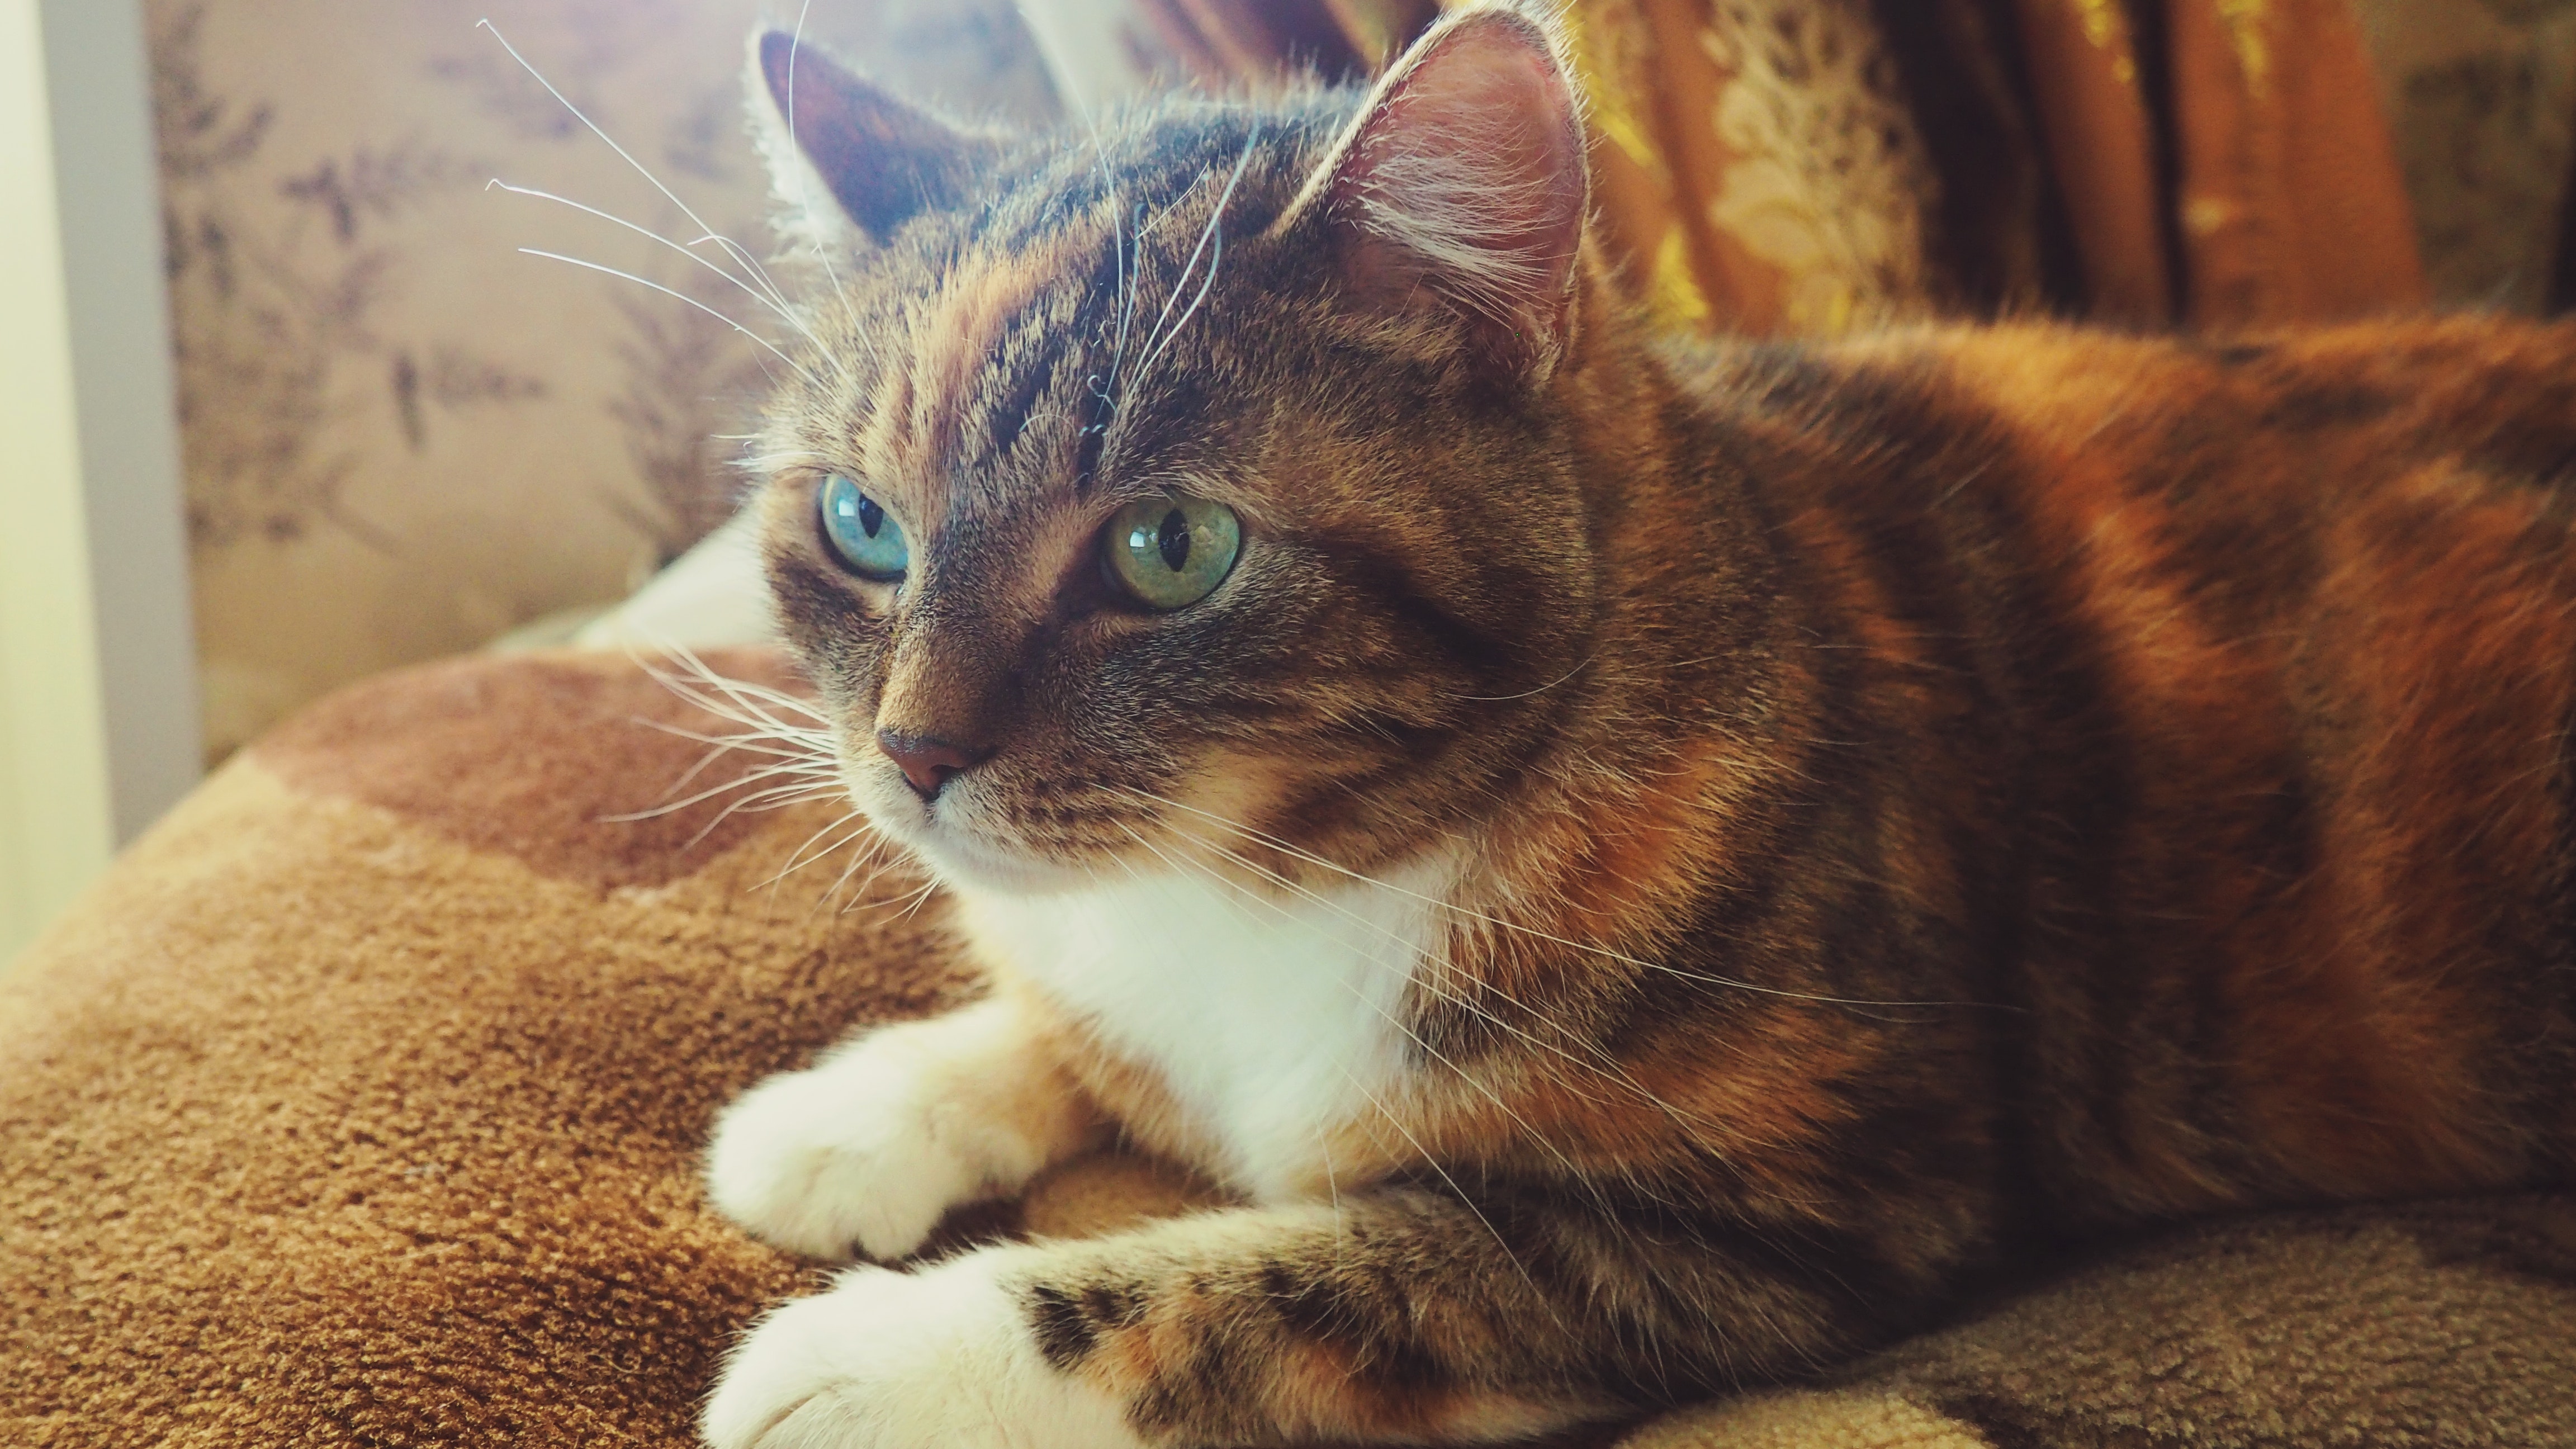
cat, whiskers, mammal, small to medium sized cats, felidae, domestic short haired cat, european shorthair, tabby cat, carnivore, nose, eye, asian, snout, fur, american wirehair, aegean cat, kitten, Ojos azules, polydactyl cat, paw, dragon li, american shorthair, fawn, australian mist, tail, ear